Rube Walker

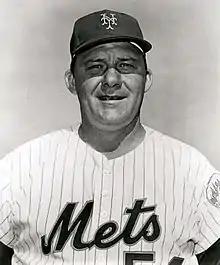
As pitching coach of the Mets

Albert Bluford "Rube" Walker (May 16, 1926 – December 12, 1992) was an American Major League Baseball catcher and longtime pitching coach.